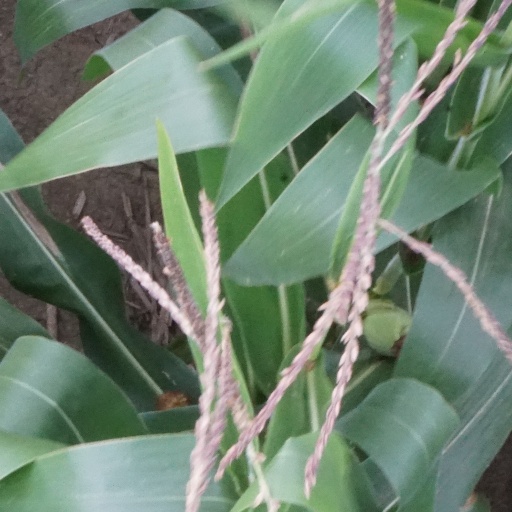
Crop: maize; corn